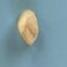
Maize quality: Good